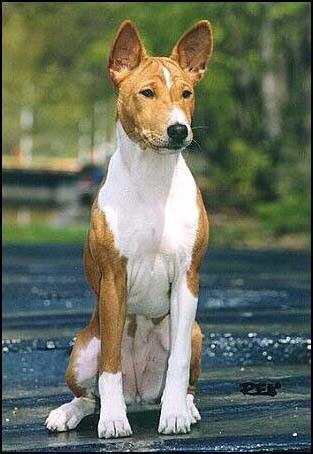
basenji